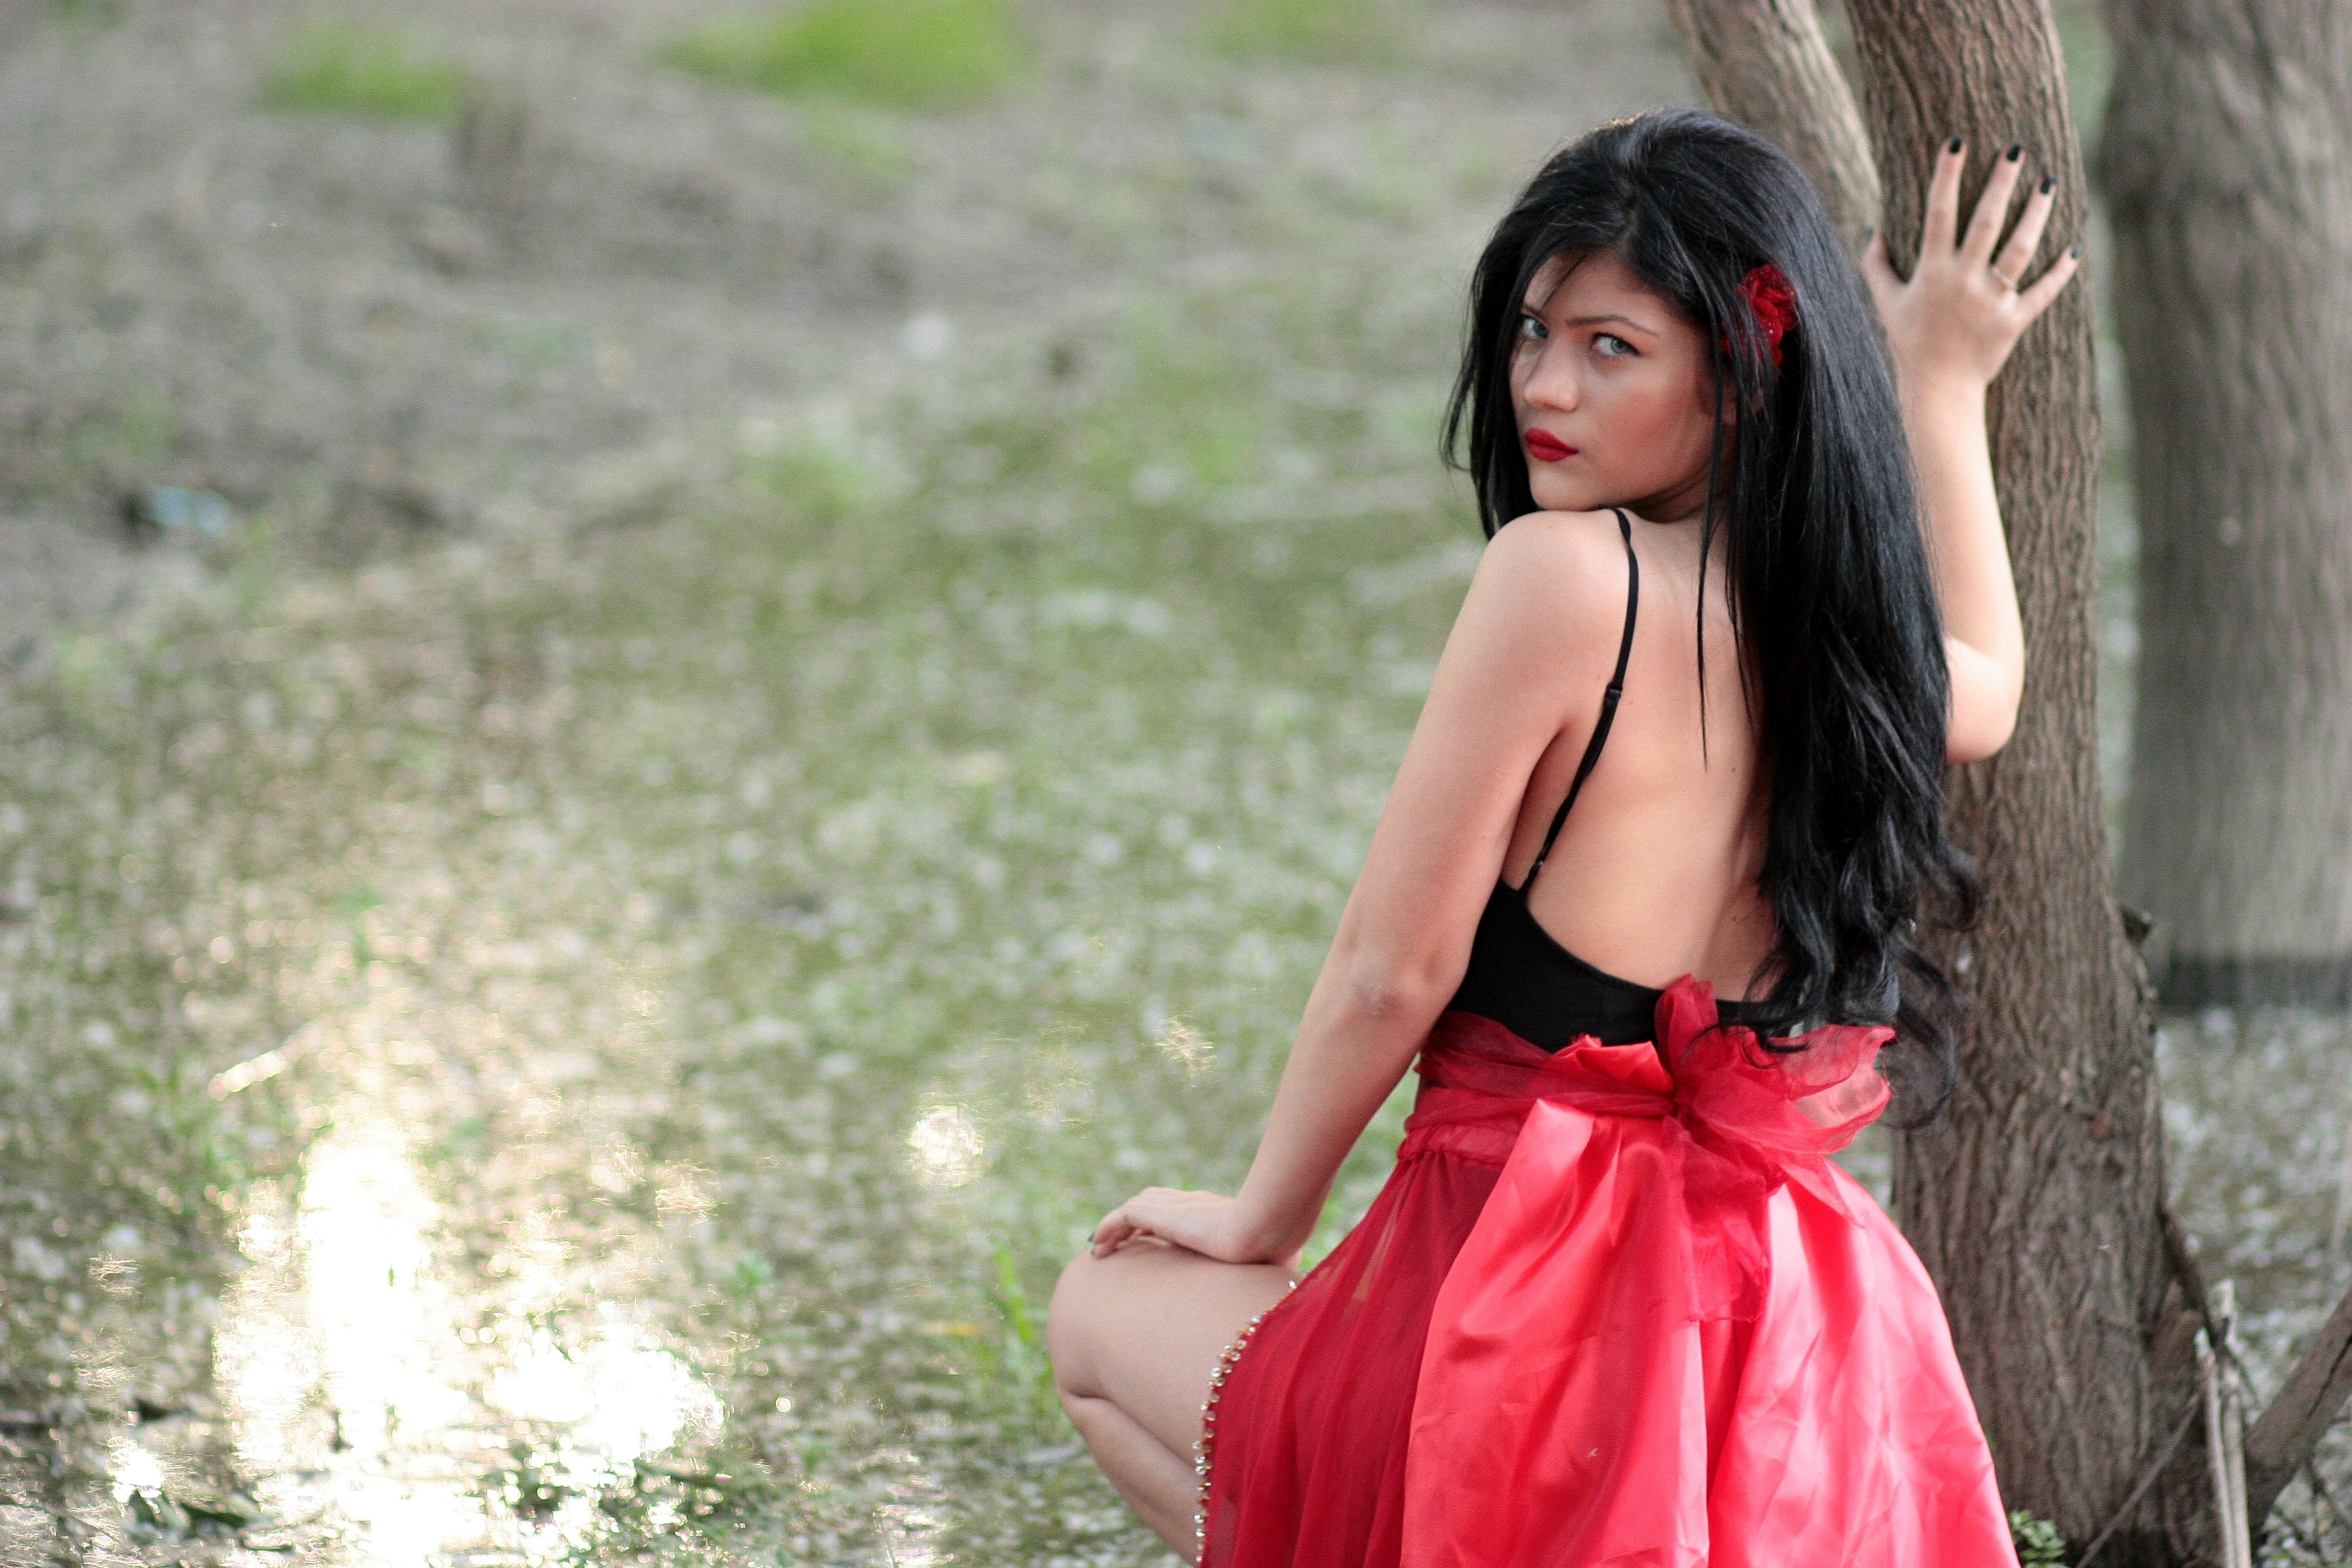
tree, forest, person, girl, woman, photography, trunk, leg, brunette, model, red, fashion, clothing, lady, long hair, human body, dress, beauty, blue eyes, abdomen, photo shoot, portrait photography